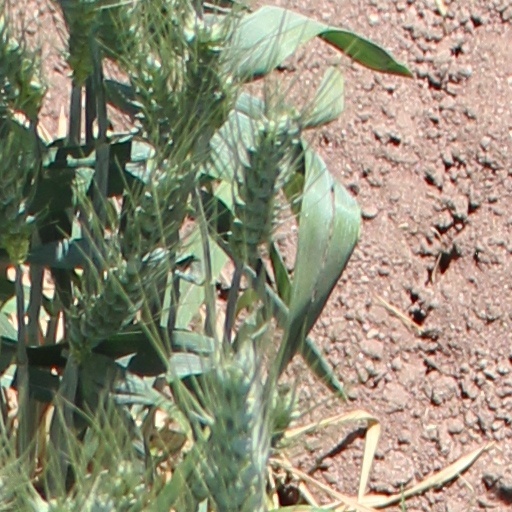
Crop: wheat